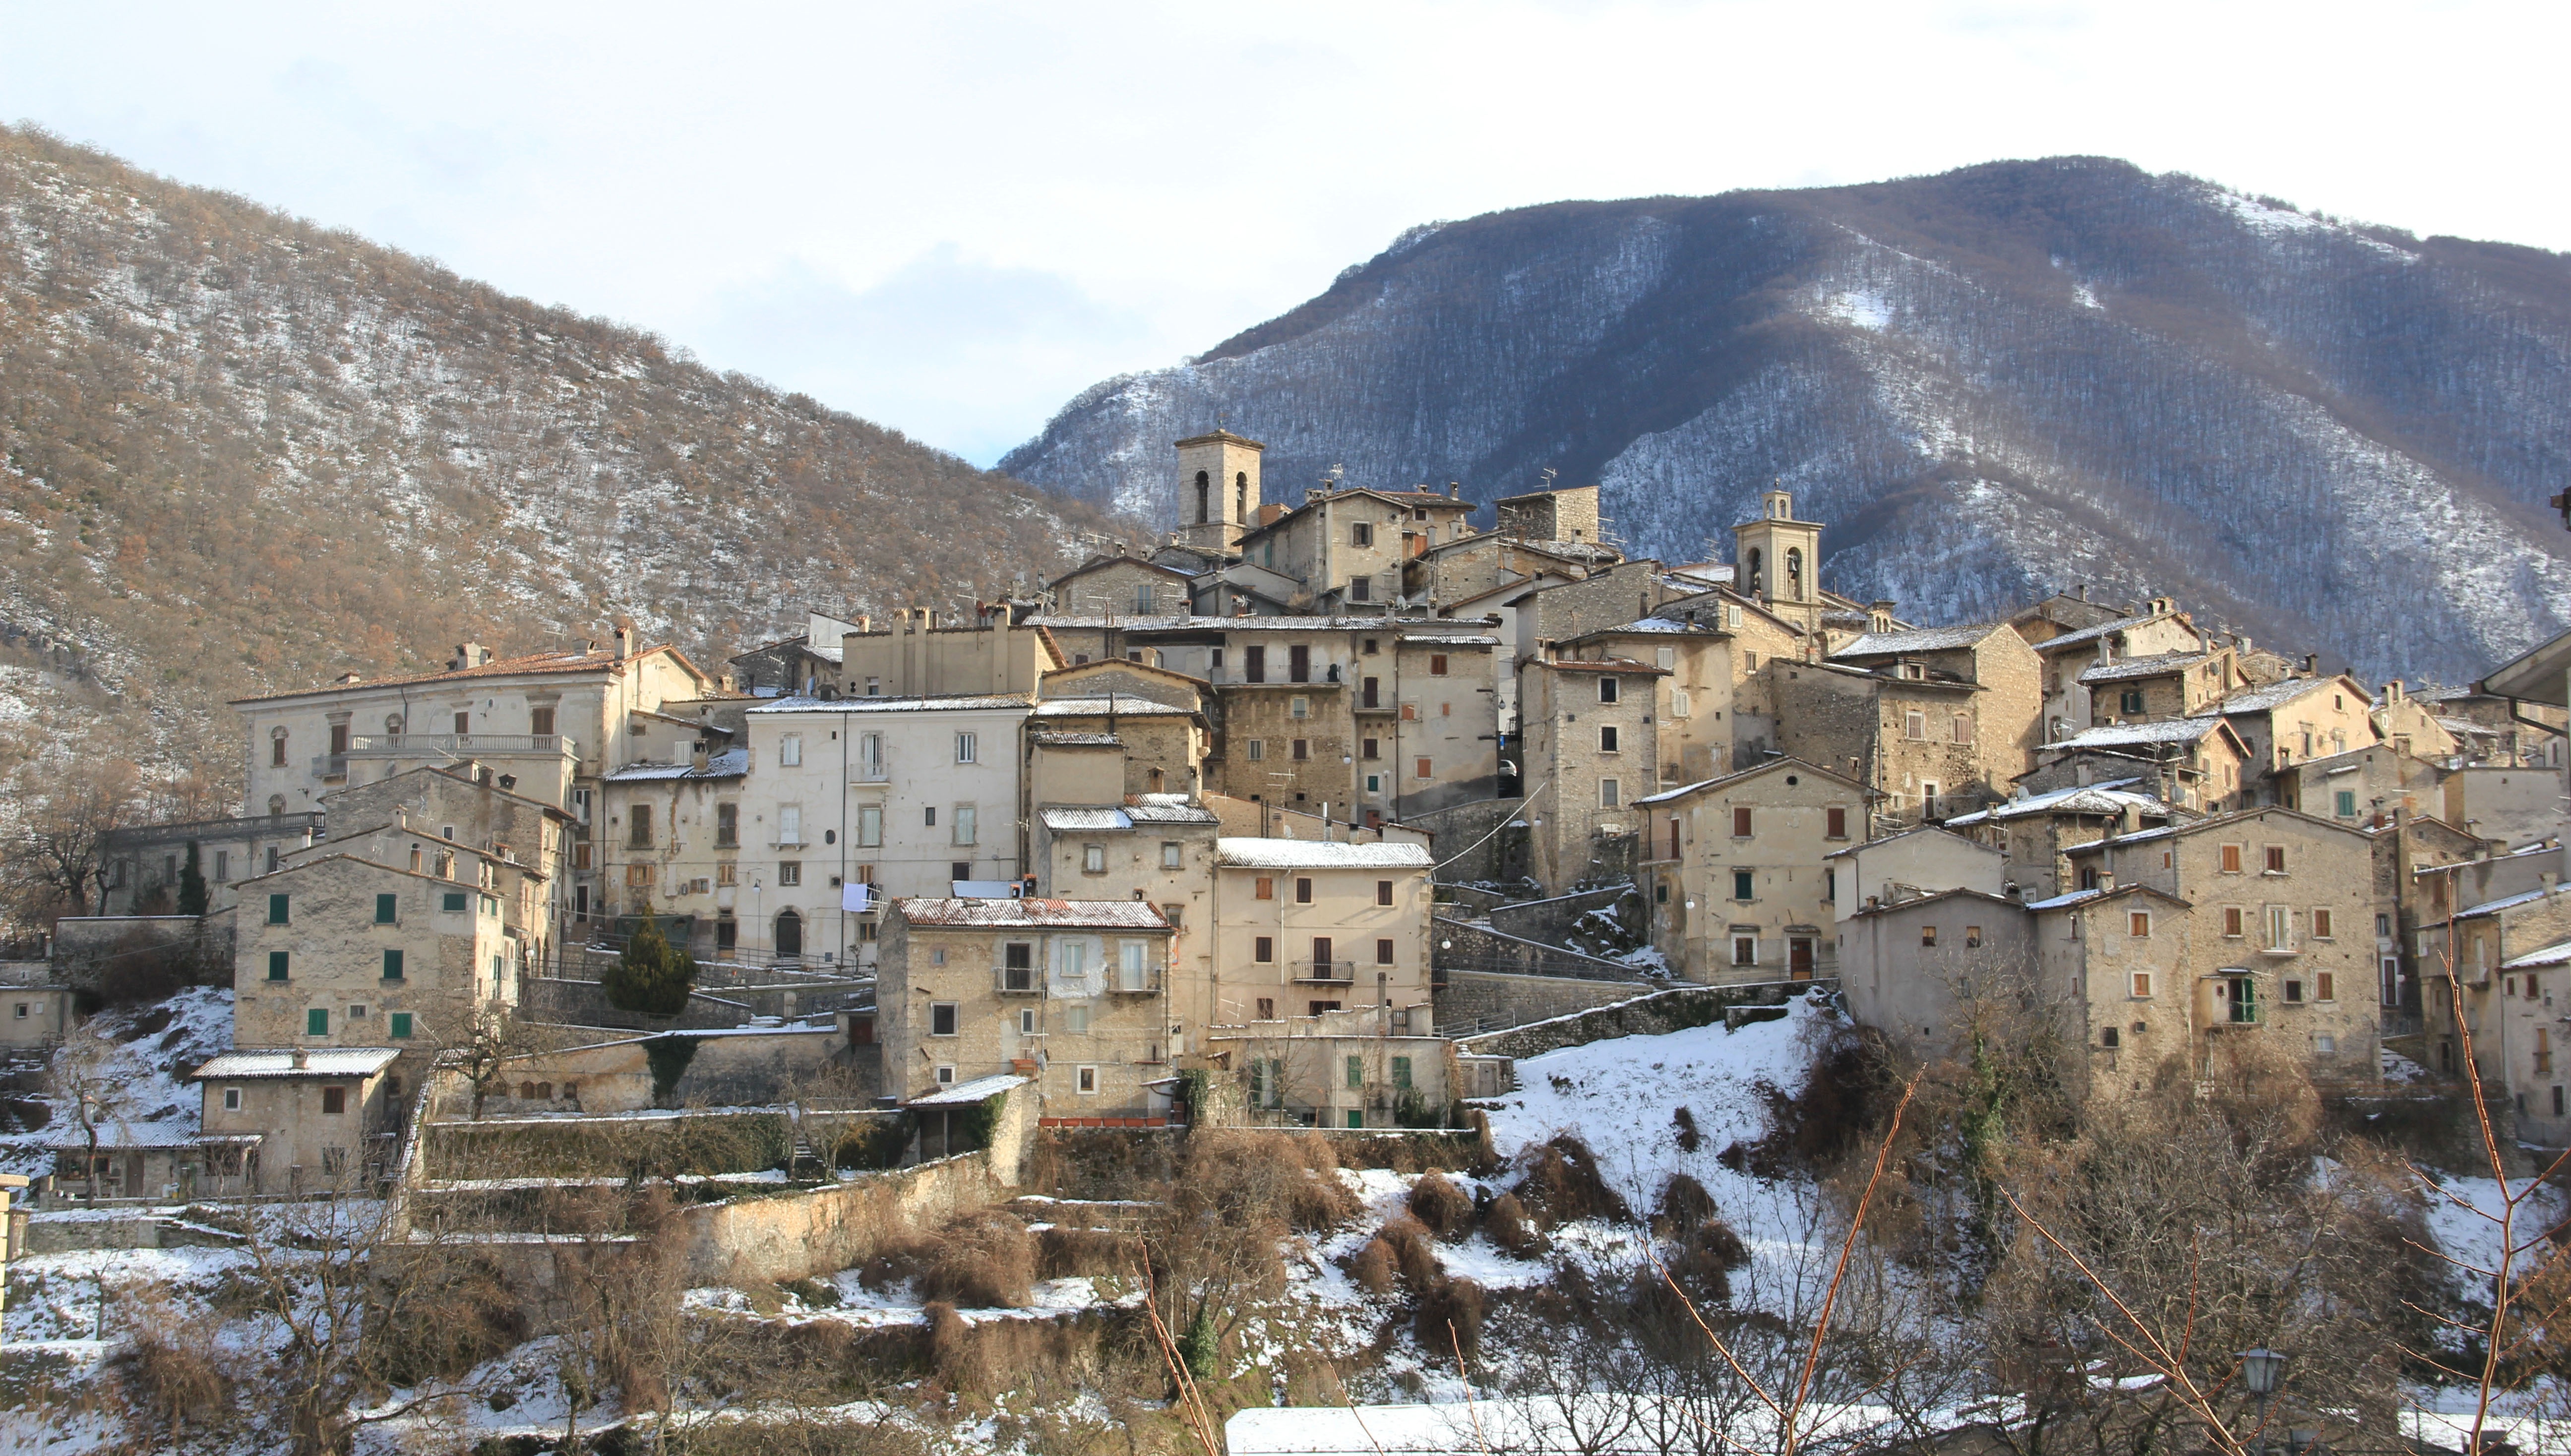
landscape, mountain, snow, winter, hiking, hill, town, view, mountain range, village, autumn, weather, holiday, italy, summit, excursion, rocks, mountains, ruins, monastery, crib, vista, middle ages, scanno, abruzzo, the apennines, sleet, ancient history, appennino, human settlement, geological phenomenon